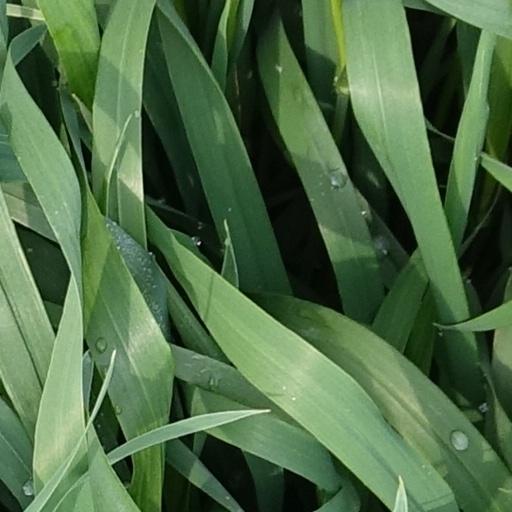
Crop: wheat